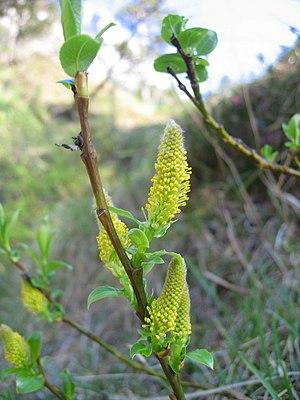
Le Saule glabre est une espèce de saule de la famille des Salicaceae, native du centre et du sud-est de l'Europe.